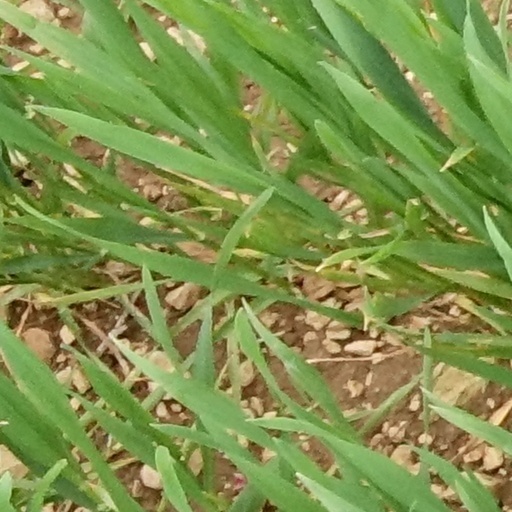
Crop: wheat